Question: Why is there a mesh fence next to train?
Tambaya: Me yasa a can a kai shingen raga kusa da jirgin ƙasa?
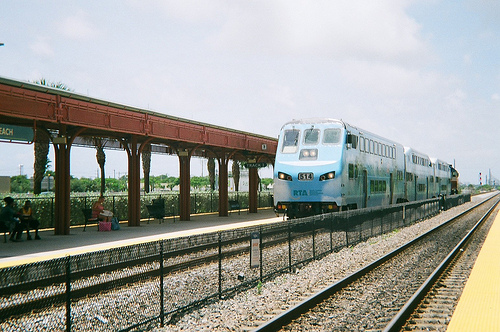
Answer: To keep people away.
Amsa: Don nisantar mutane.